Gustav Meese Building

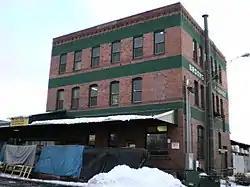
The building in 2008

The Gustav Meese Building is a historic building in West Central, Spokane, Washington. It was built in 1905 for the Gustav Meese Washington Broom Factory, to replace a previous building destroyed in a fire. Meese was a businessman from San Francisco; he owned the building until his death in 1934. It has been listed on the National Register of Historic Places since February 16, 1996.